Turret punch

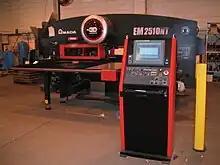
Amada turret punch press

A turret punch or turret press is a type of punch press used for metal forming by punching.